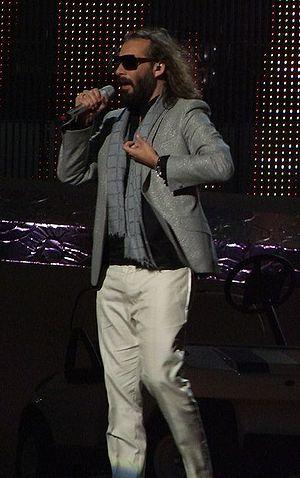
Sébastien Tellier, né le 22 février 1975 au Plessis-Bouchard, est un artiste de musique électronique, chanteur et acteur français. Il chante en français, anglais, espagnol, allemand et italien. Il est notamment connu pour ses titres Pépito bleu, L'amour et la violence et La Ritournelle.
La France a décidé cette année de revenir à un mode de sélection interne pour désigner l'interprète et la chanson qui la représenteront à Belgrade, et le choix a été fait le 7 mars 2008, il s'agit de Sébastien Tellier qui interprétera la chanson Divine, France Télévisions a fait appel à cet interprète du fait qu'il était connu au-delà des frontières françaises. La chanson sera en anglais, avec quelques mots en français : Toi et moi, c'est comme tu sais, pour moi l'amour chante en français. L'interprète a également déclaré lors d'un entretien à la presse, qu'une version française complète de la chanson n'était pas possible pour le Concours.
Divine est une chanson interprétée par Sébastien Tellier pour représenter la France au Concours Eurovision de la chanson 2008 qui se déroulait à Belgrade, en Serbie. Elle provient de son album de 2008 Sexuality. Chantée en anglais sur l'album, elle a été chantée en anglais avec deux lignes en français à l'Eurovision.